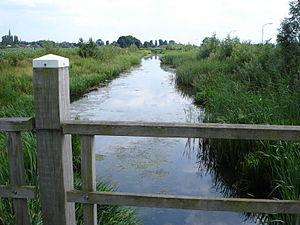
Berghem est un village néerlandais au nord-est du Brabant-Septentrional, situé immédiatement à l'est d'Oss. Commune indépendante jusqu'à la fin 1993, il a été rattaché à Oss le 1ᵉʳ janvier 1994. Le 1ᵉʳ janvier 2011, Berghem a une population de 8 804 habitants.